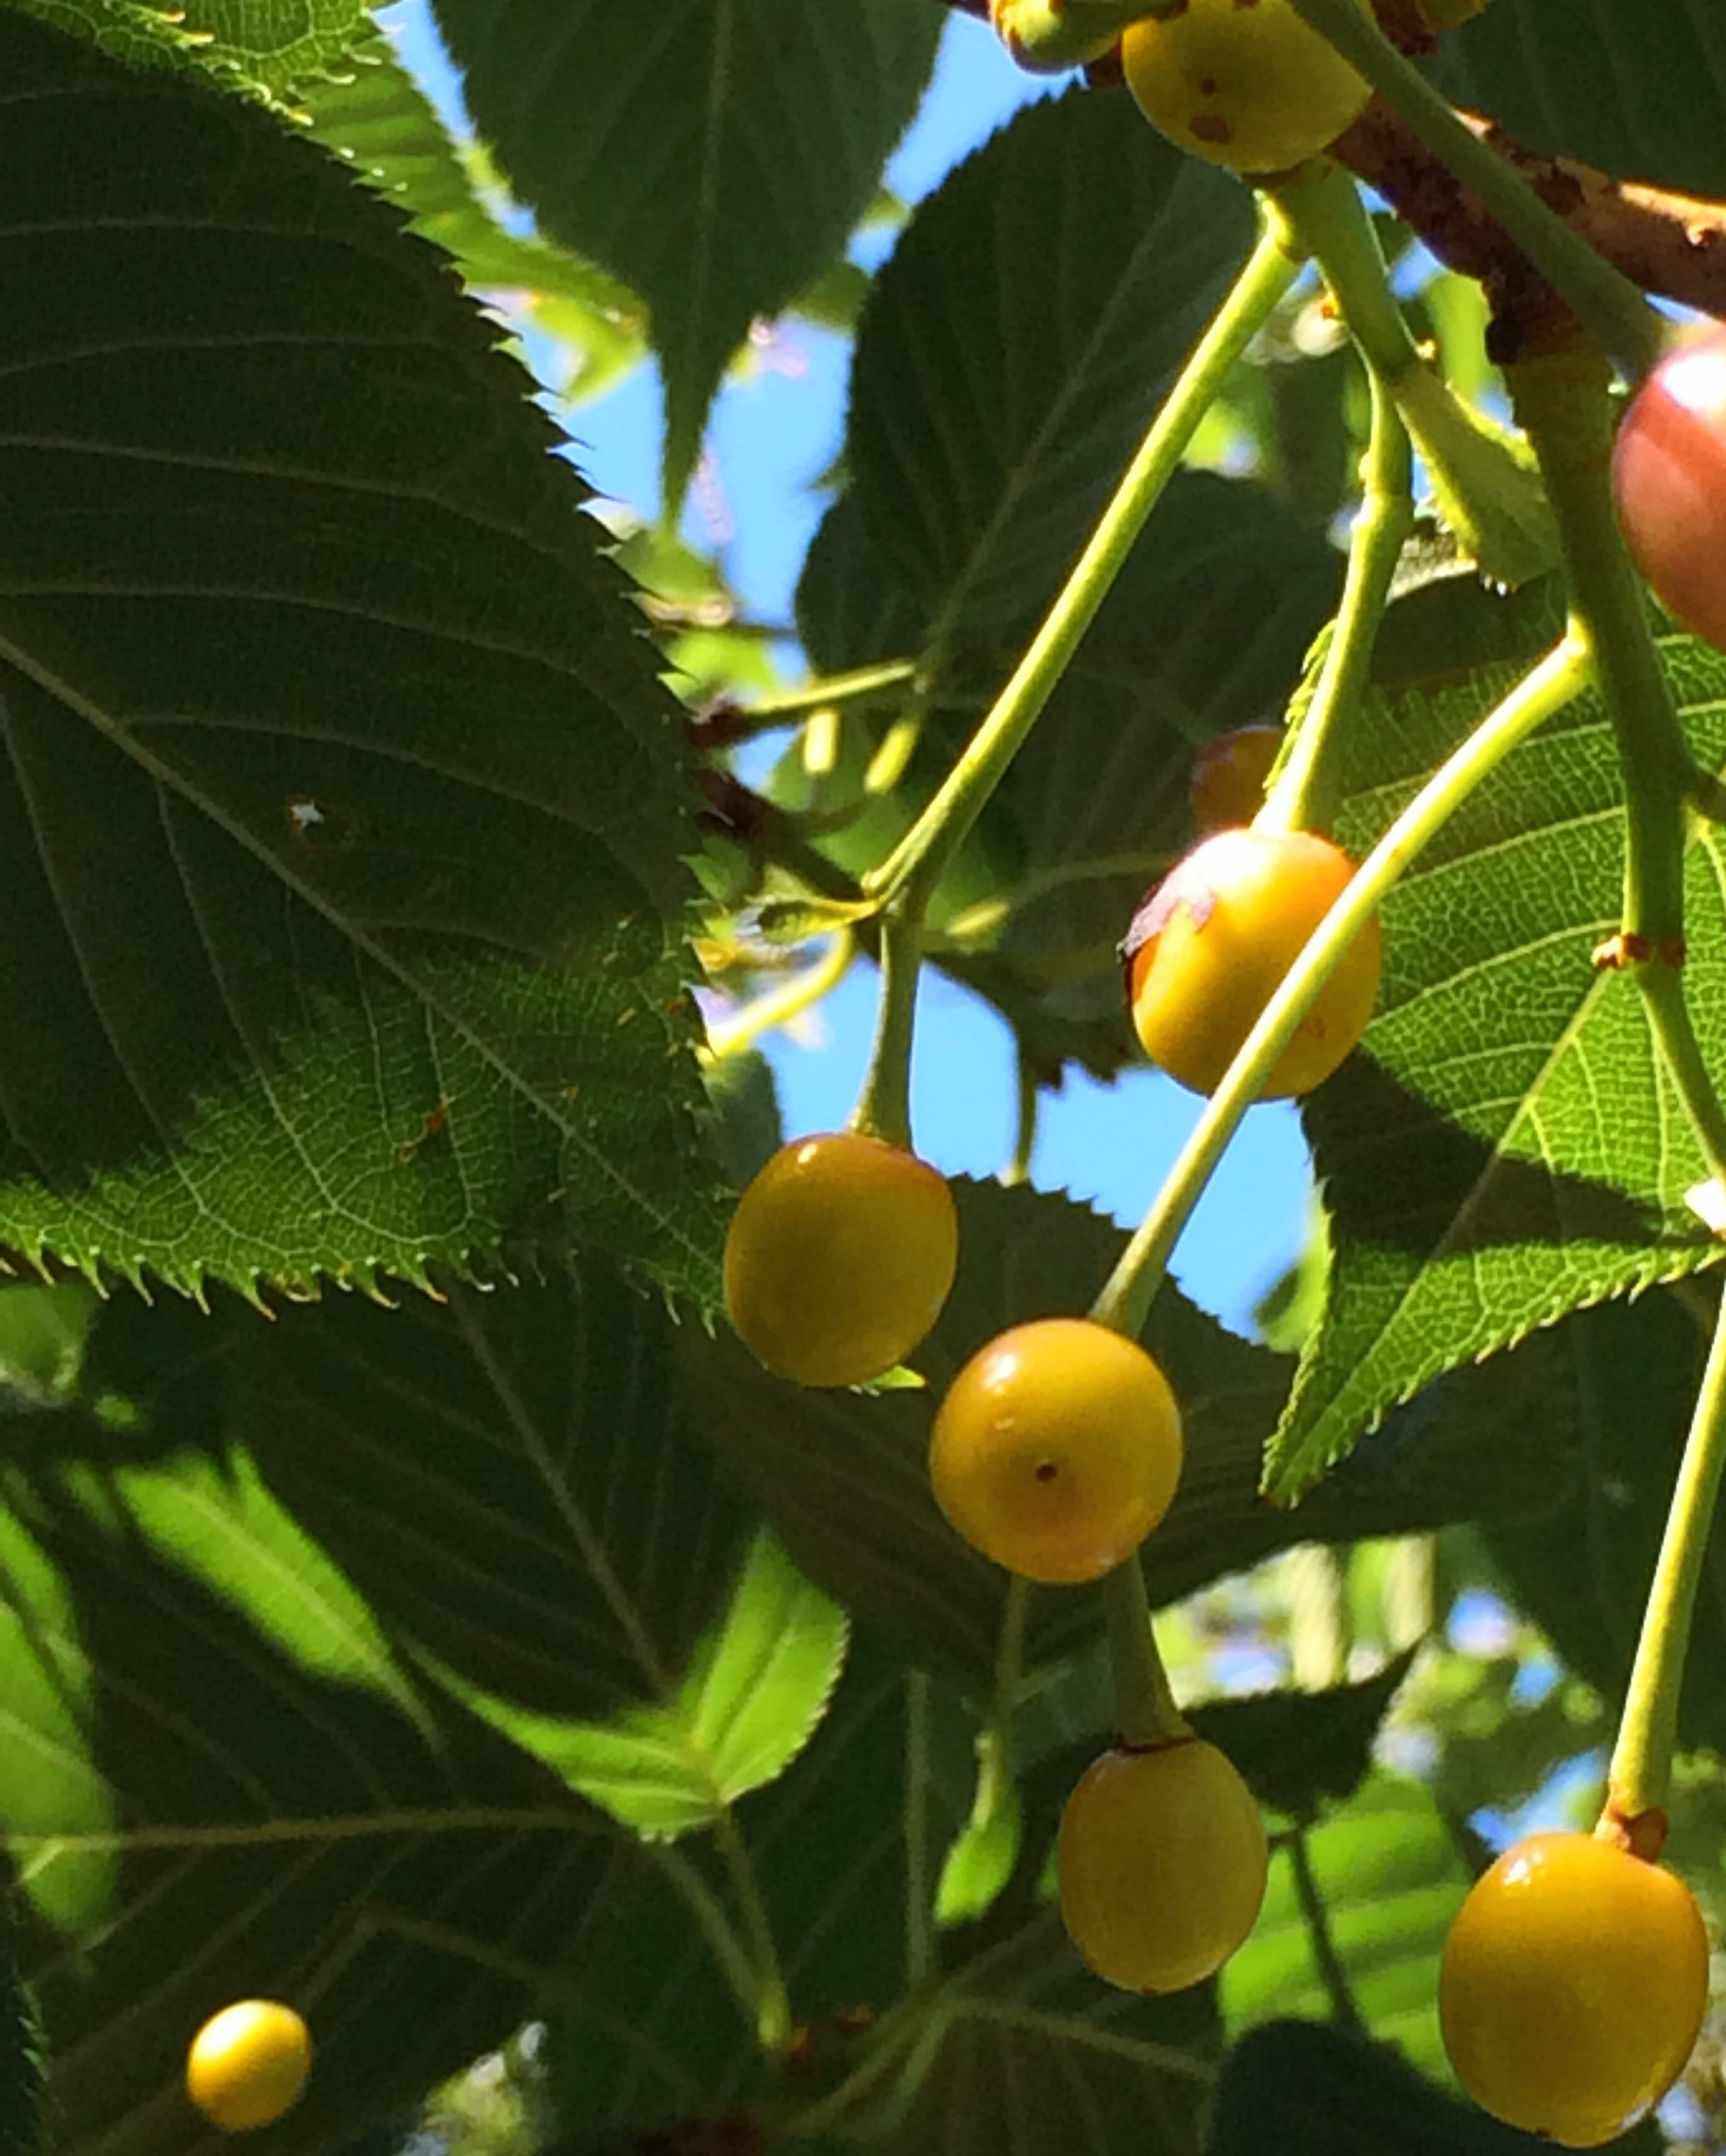
tree, branch, plant, fruit, sunlight, leaf, flower, food, green, produce, evergreen, yellow, japan, flora, shrub, cherry, cherries, yokosuka, leaf of cherry tree, flowering plant, rose family, woody plant, land plant